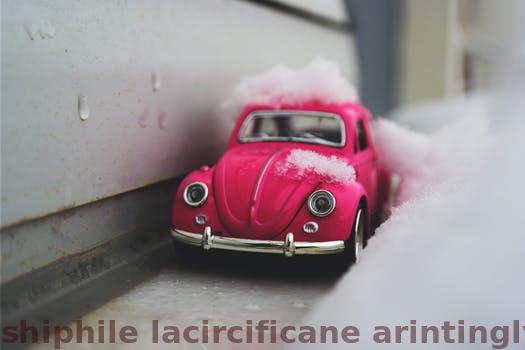
Label: Watermark